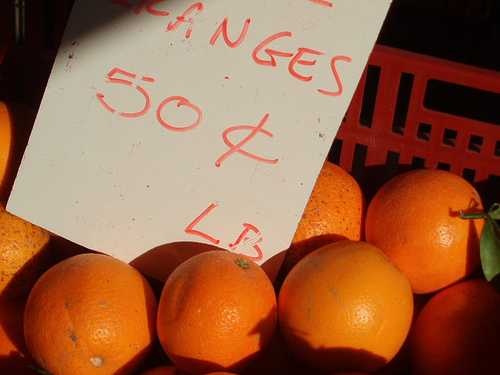
Label: Orange